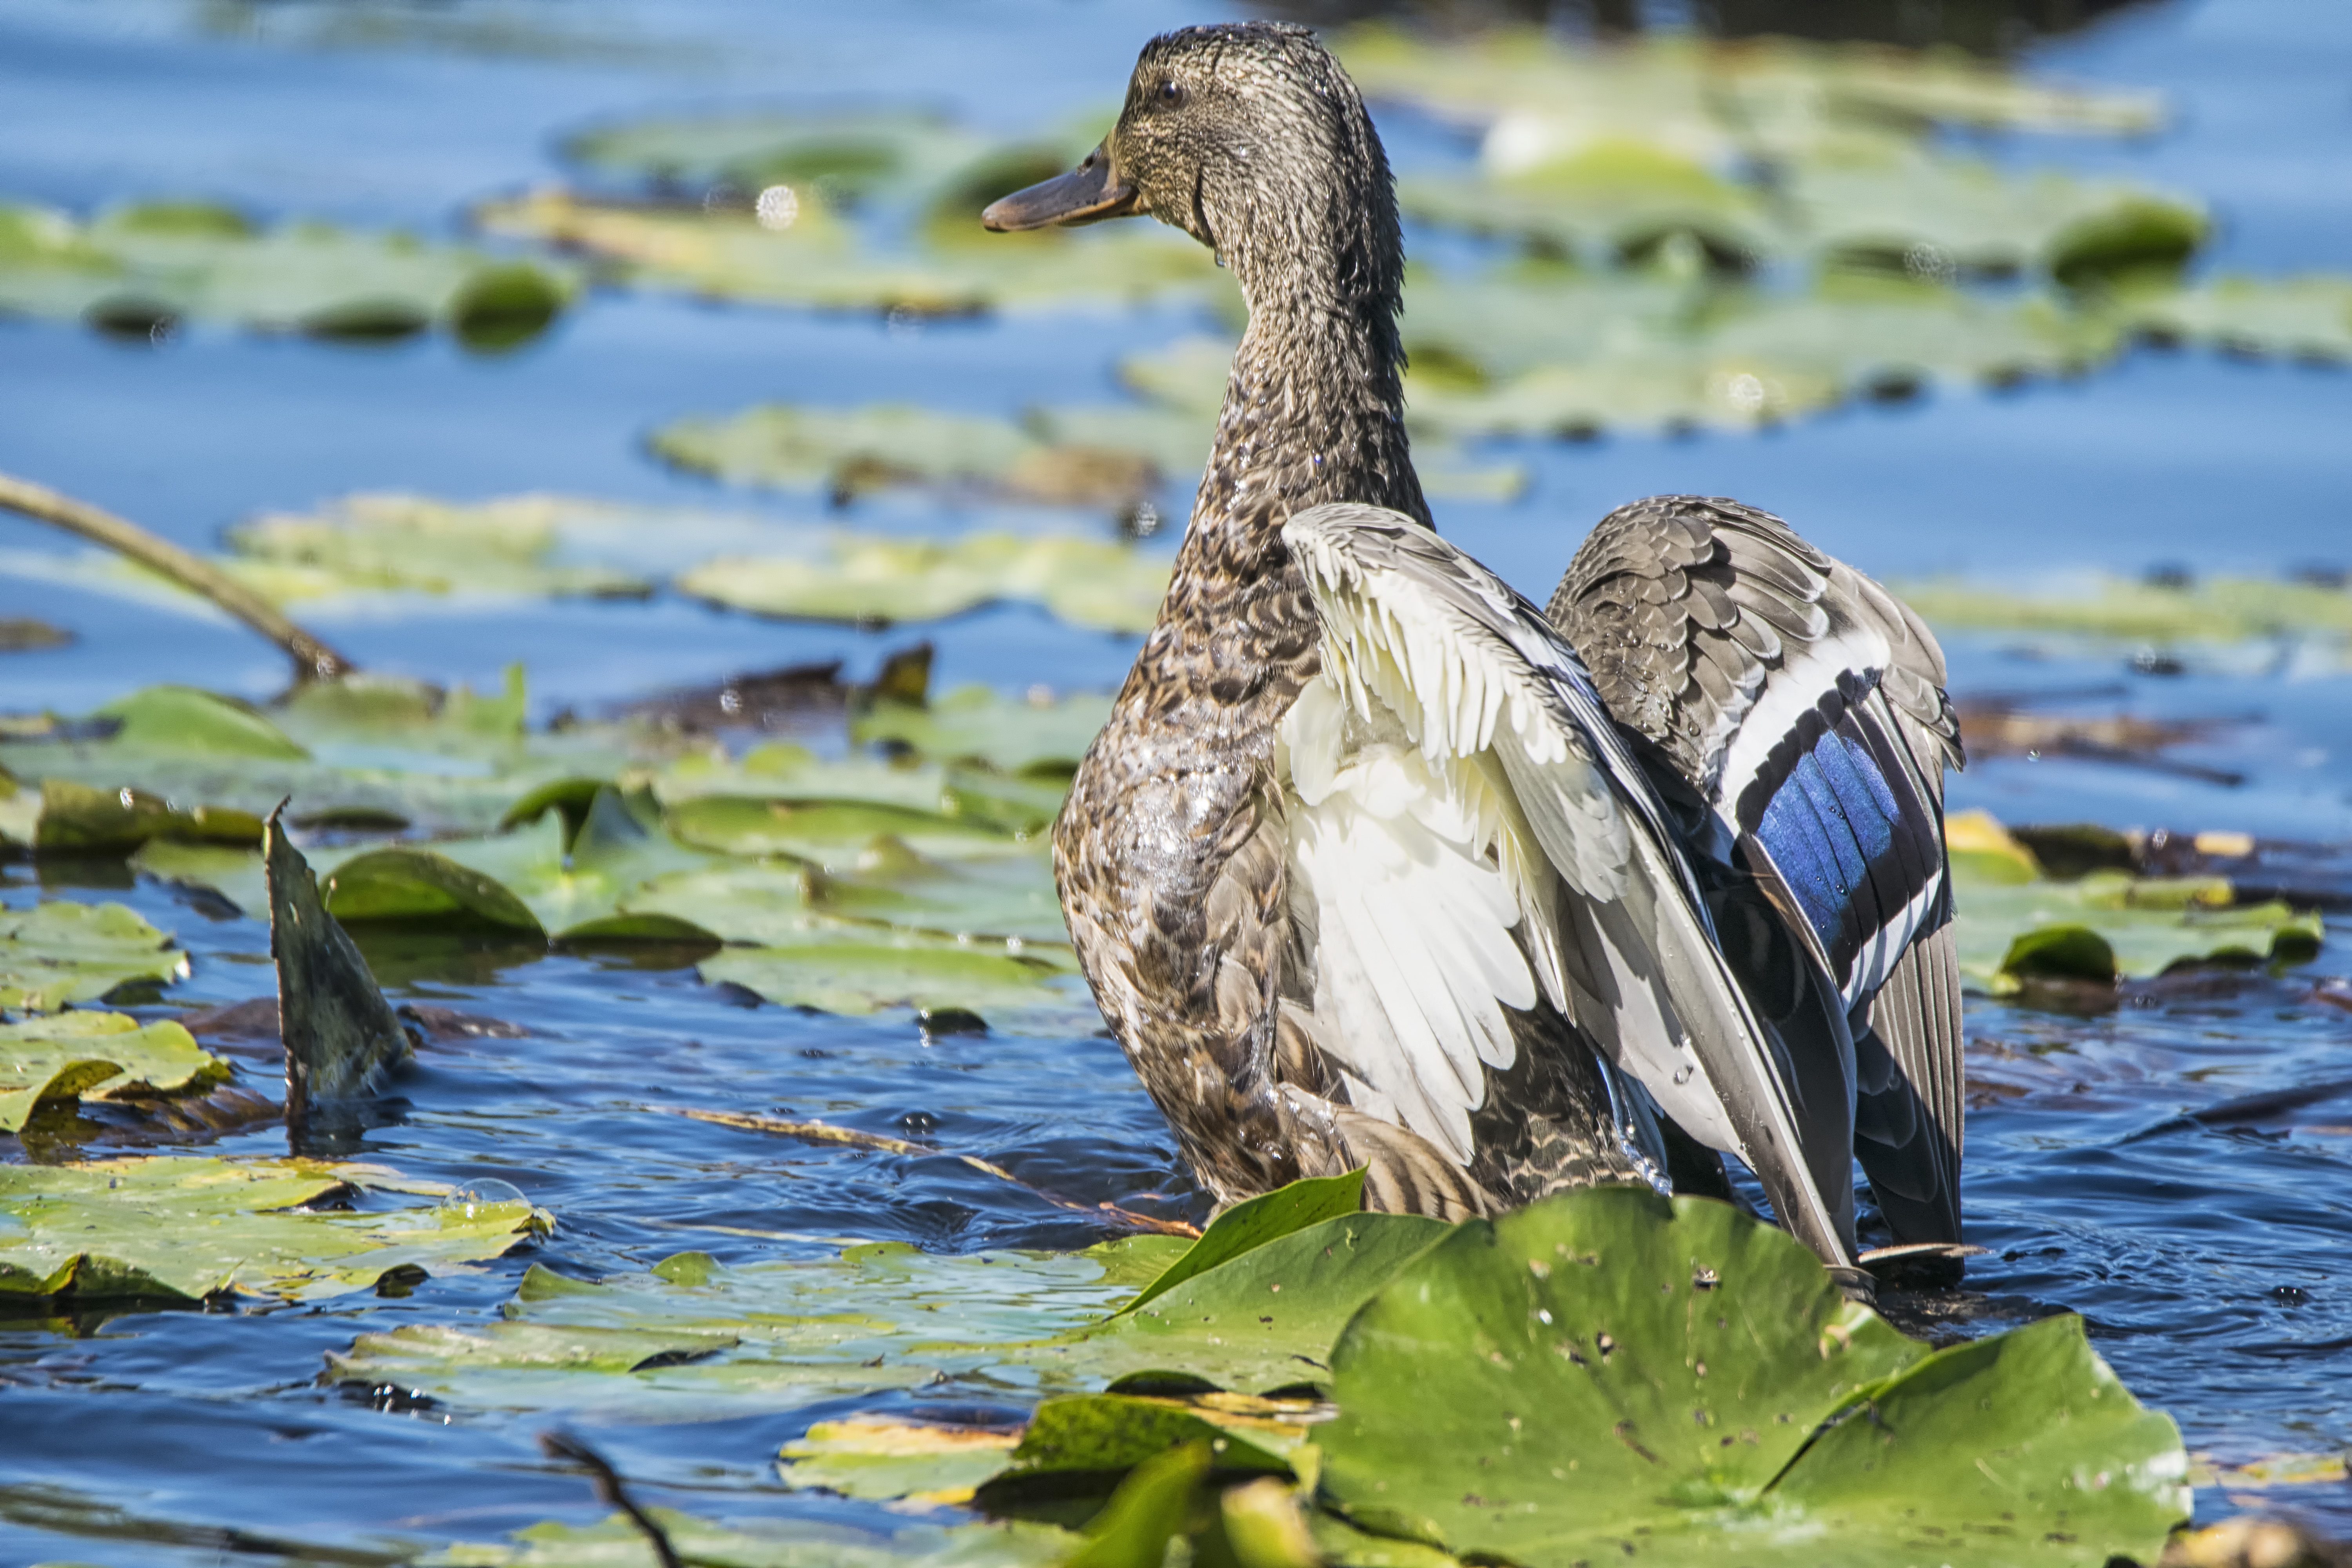
water, nature, bird, pond, wildlife, beak, fauna, duck, canada, vertebrate, quebec, colvert, waterfowl, water bird, mallard, canard, sherbrooke, oiseau, ducks geese and swans